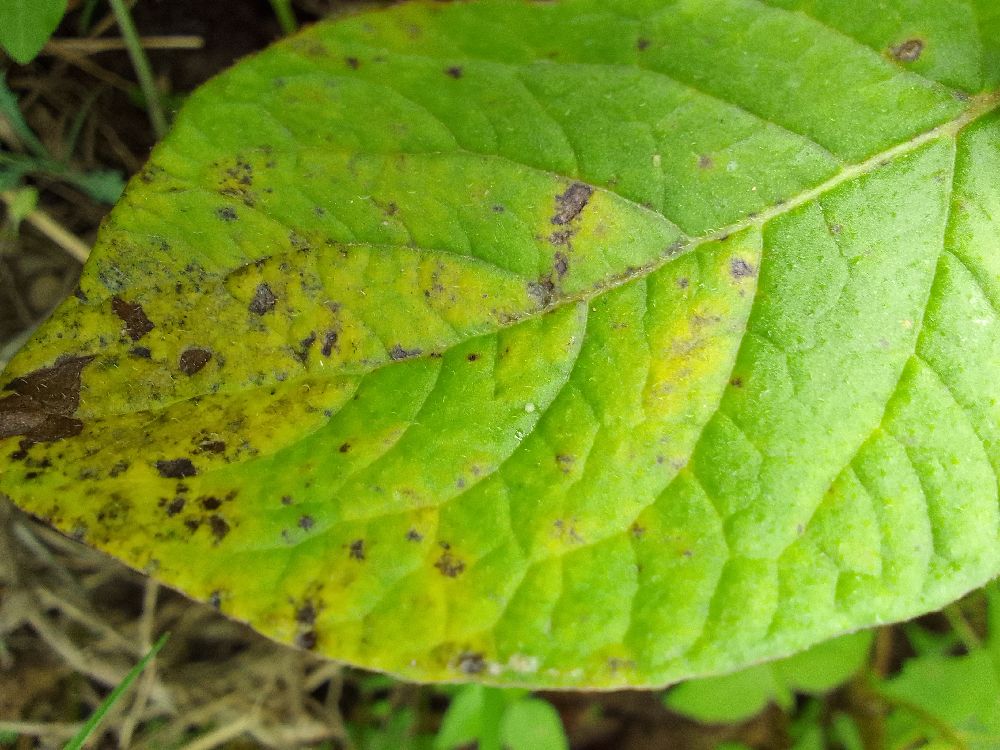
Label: Early blight